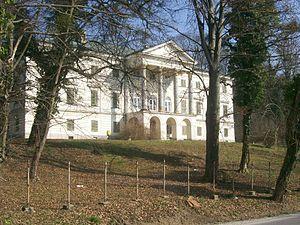
Brdovec est un village et une municipalité située dans le comitat de Zagreb, en Croatie. Au recensement de 2001, la municipalité comptait 10 287 habitants, dont 95,81 % de Croates et le village seul comptait 2 310 habitants.